Manorialism

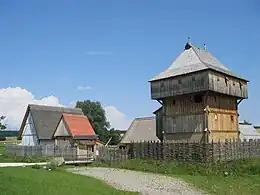

The possessor of a seigneurie bears the title of "Lord". He can be an individual, in the vast majority of cases a national of the nobility or of the Bourgeoisie, but also a judicial person most often an ecclesiastical institution such as an abbey, a cathedral or canonical chapter or a military order. The power of the lord was exercised through various intermediaries, the most important of which was the bailiff. The sovereign can also be a lord; the seigneuries he owns form the royal domain.